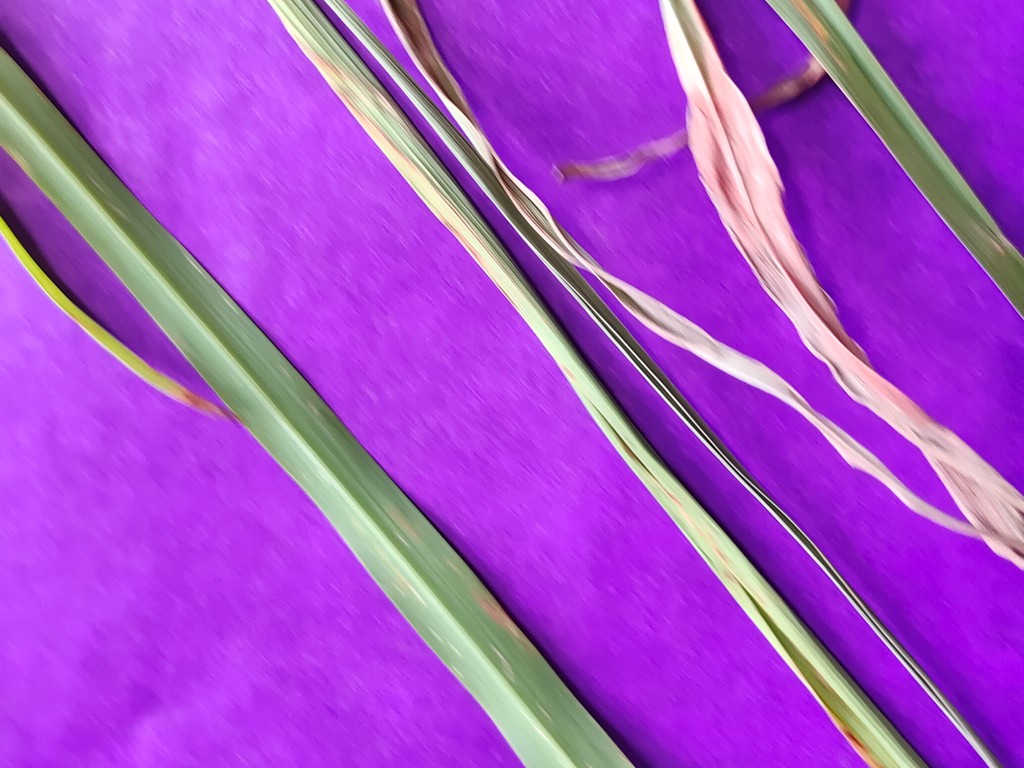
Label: Unhealthy